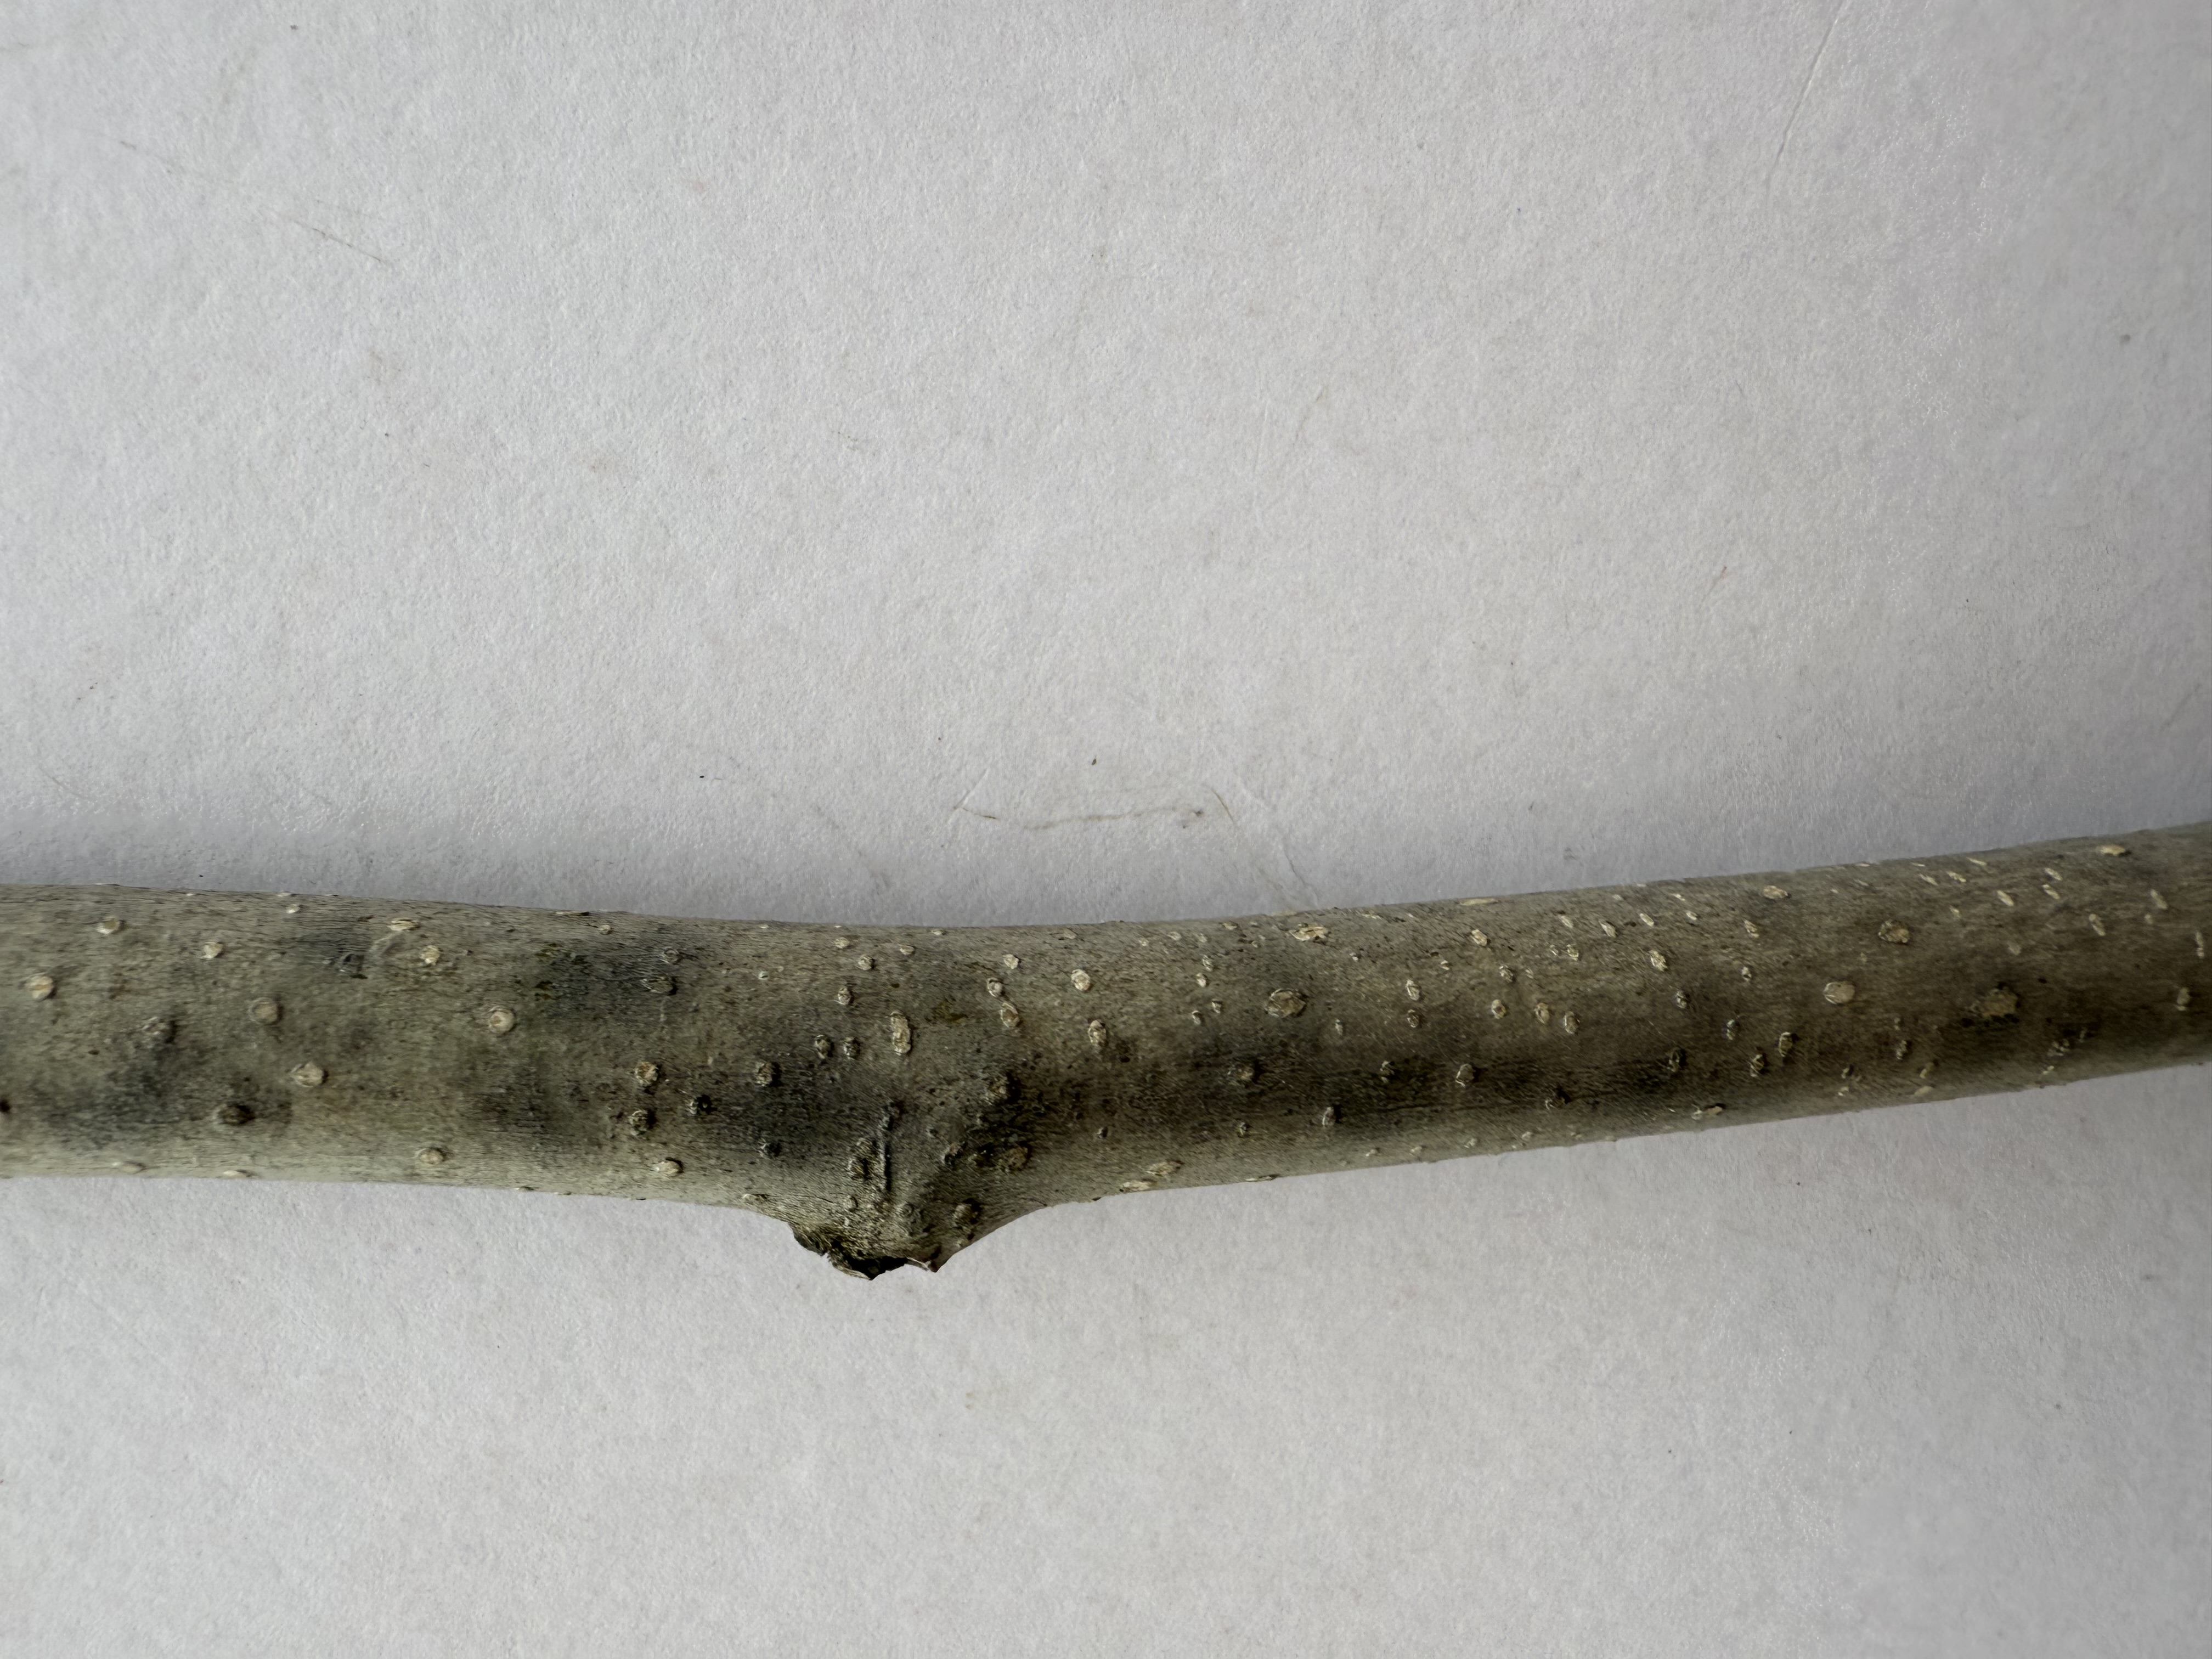
Variety: Black Mulberry